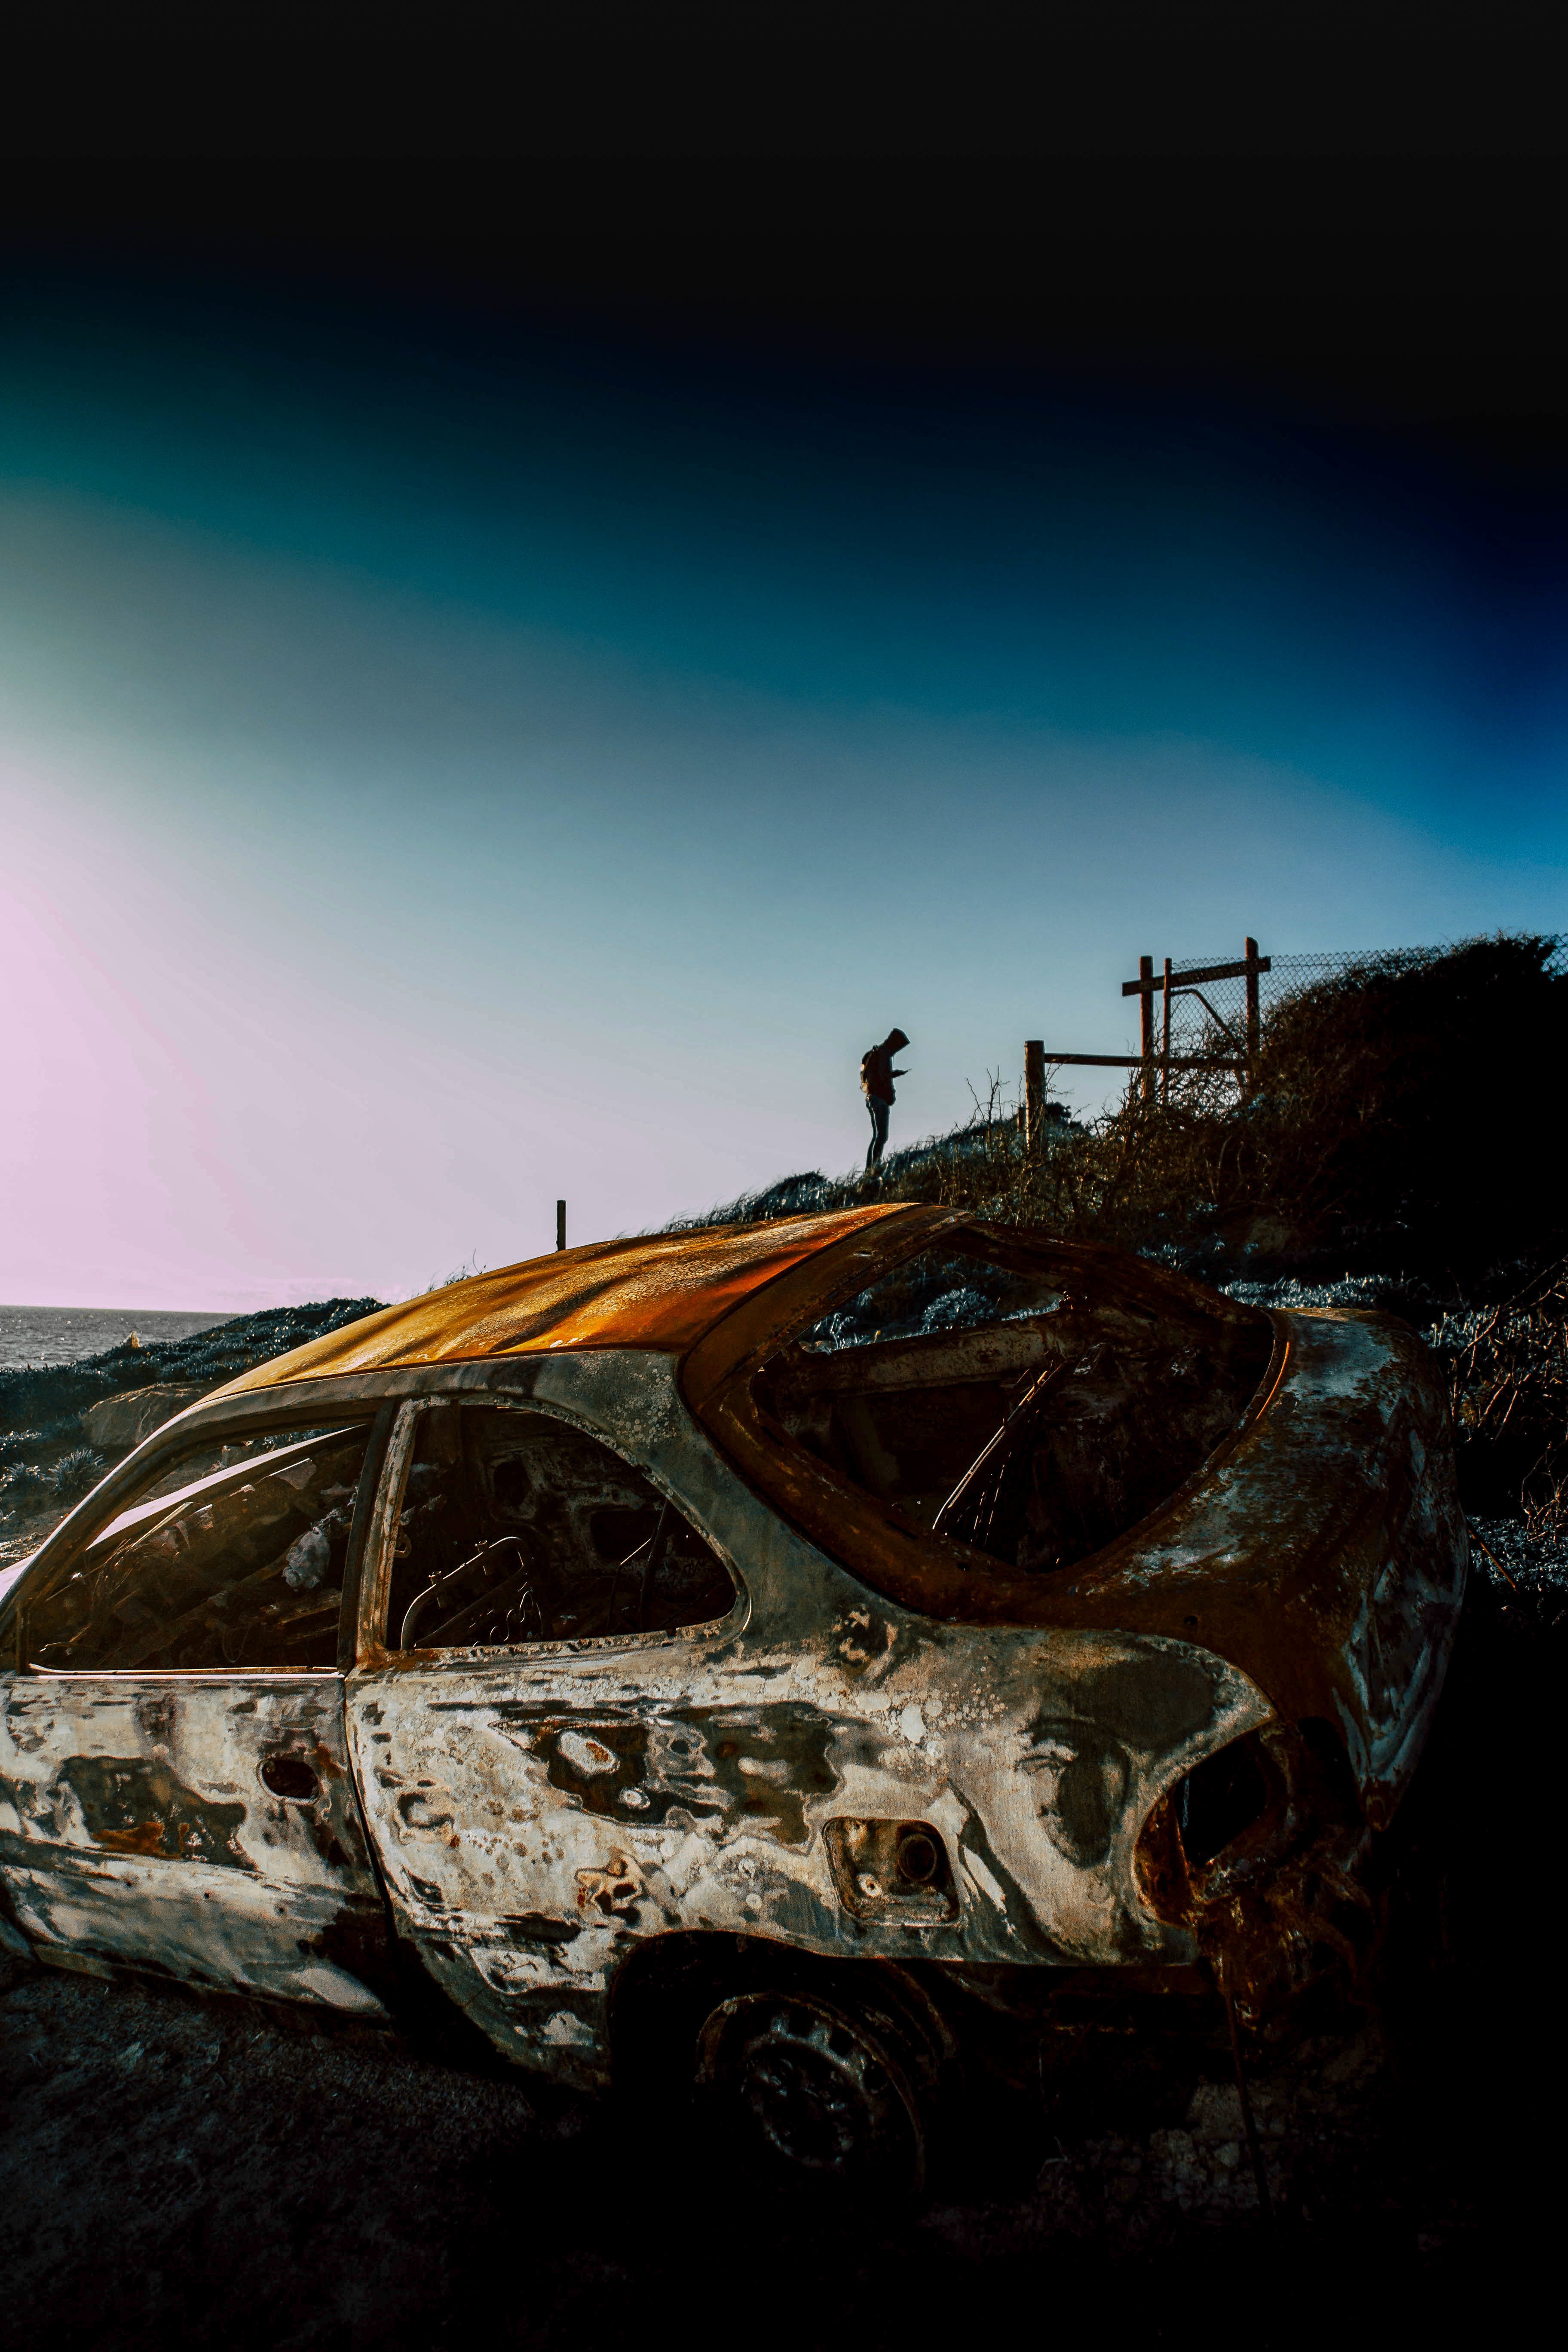
light, sky, night, photography, reflection, vehicle, darkness, screenshot, atmosphere of earth, computer wallpaper